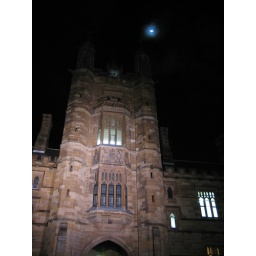
The moon was just above the clock tower of the Main Quad, The University of Sydney.